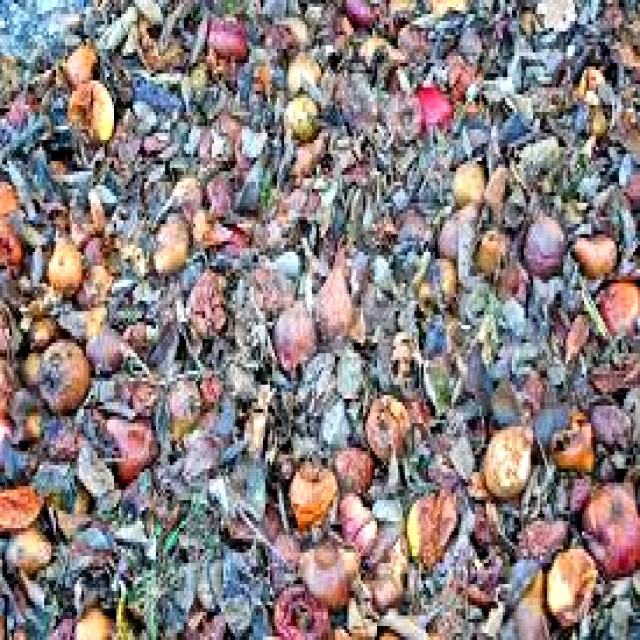
Label: Garbage